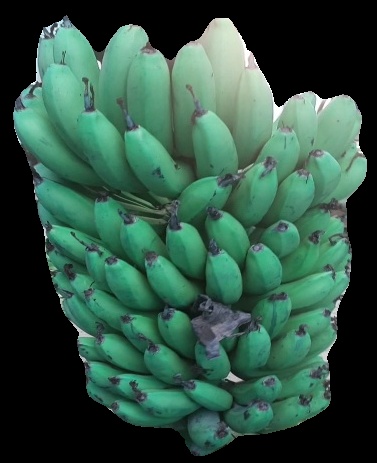
Variety: pachbale
Grade: grade2